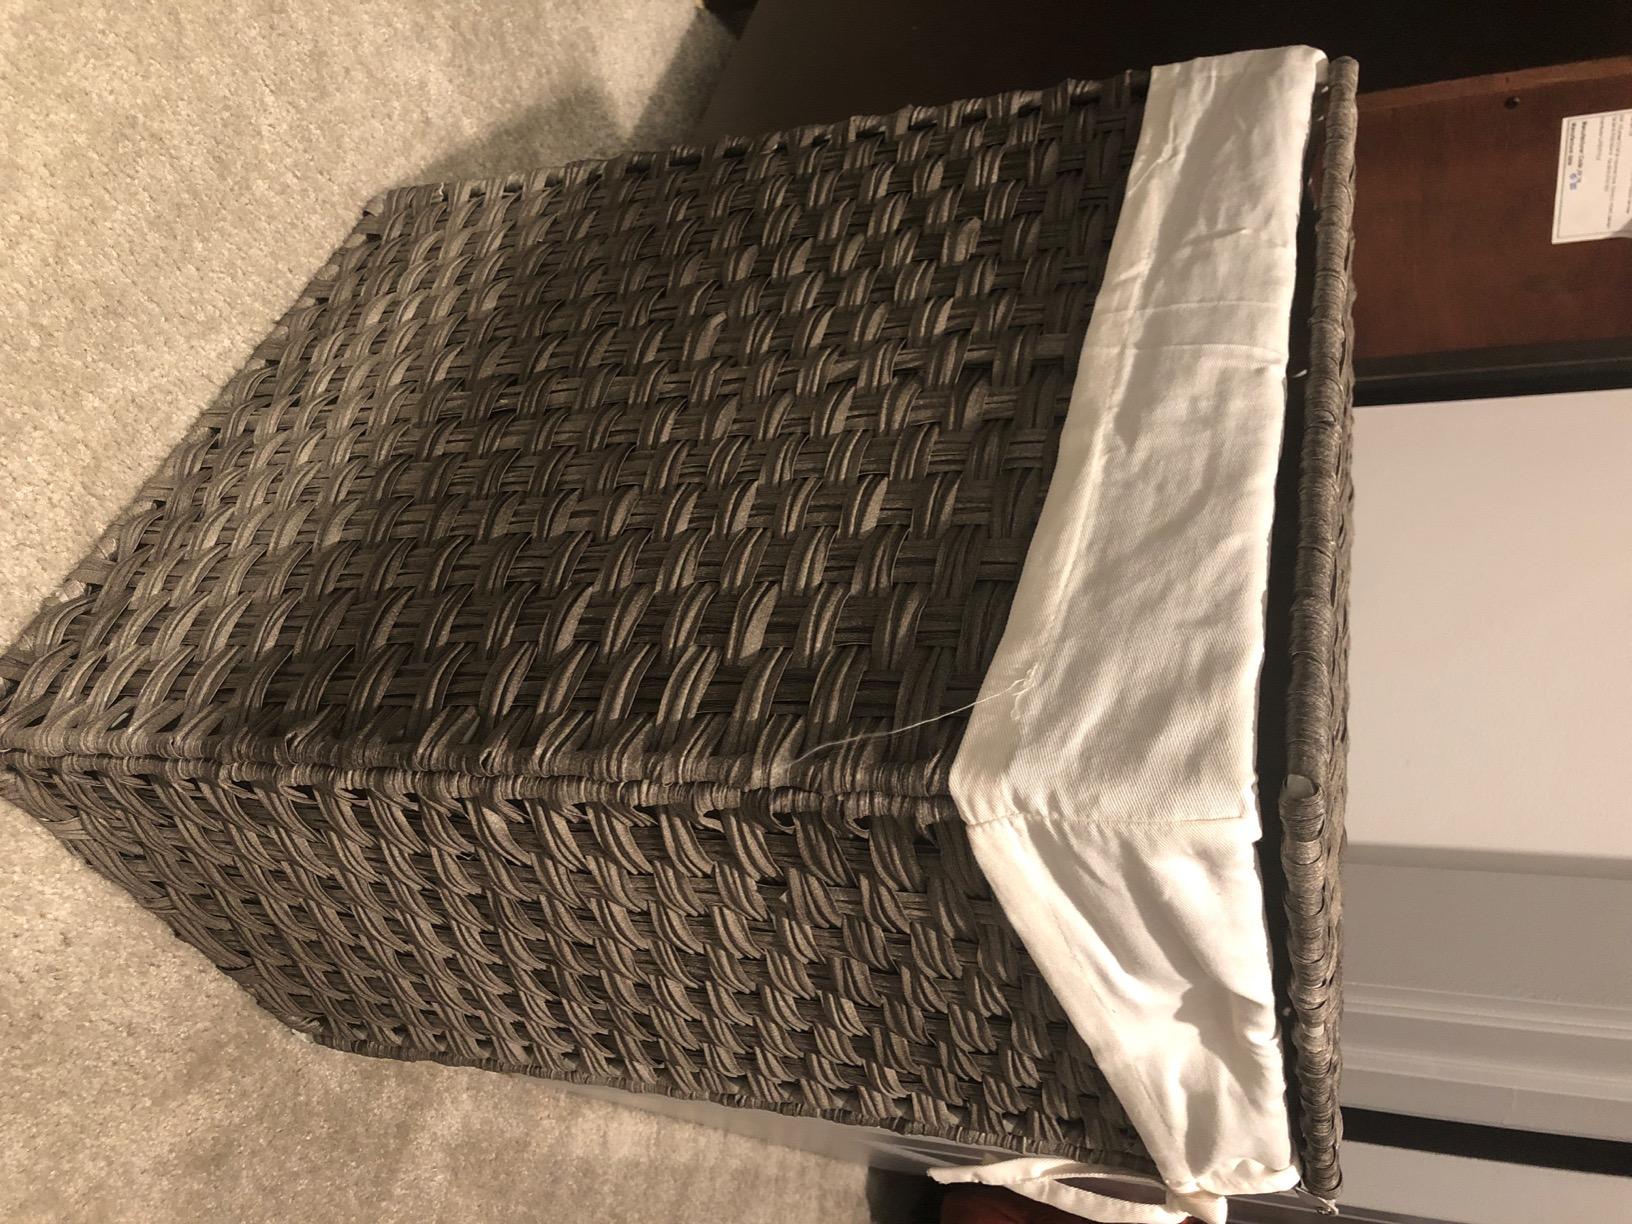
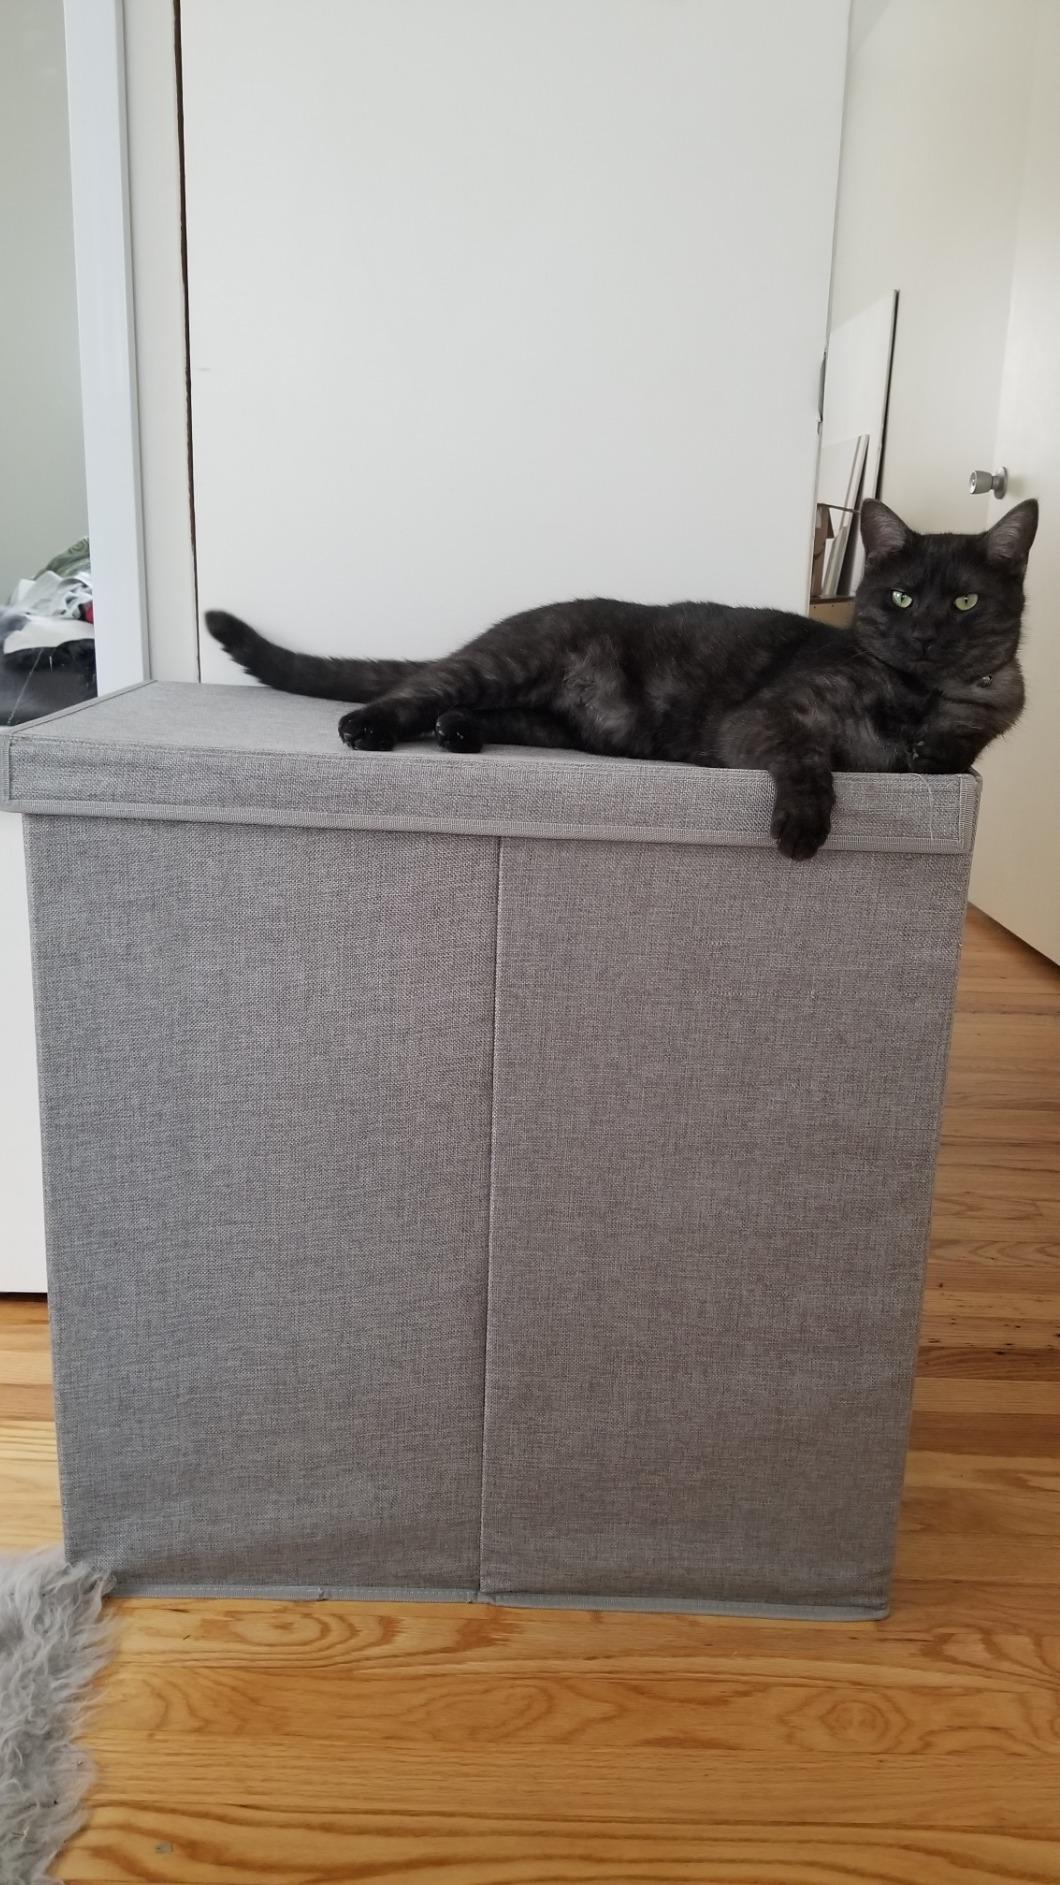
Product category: items_hamper
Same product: no